Mastermind (board game)

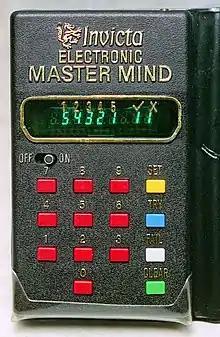
Invicta Electronic Master Mind game

If there are duplicate colors in the guess, they cannot all be awarded a key peg unless they correspond to the same number of duplicate colors in the hidden code. For example, if the hidden code is red-red-blue-blue and the codebreaker places red-red-red-blue, the codemaker will award three colored key pegs for the first two reds and the blue, but nothing for the third red. No indication is given of the fact that the code also includes a second blue.